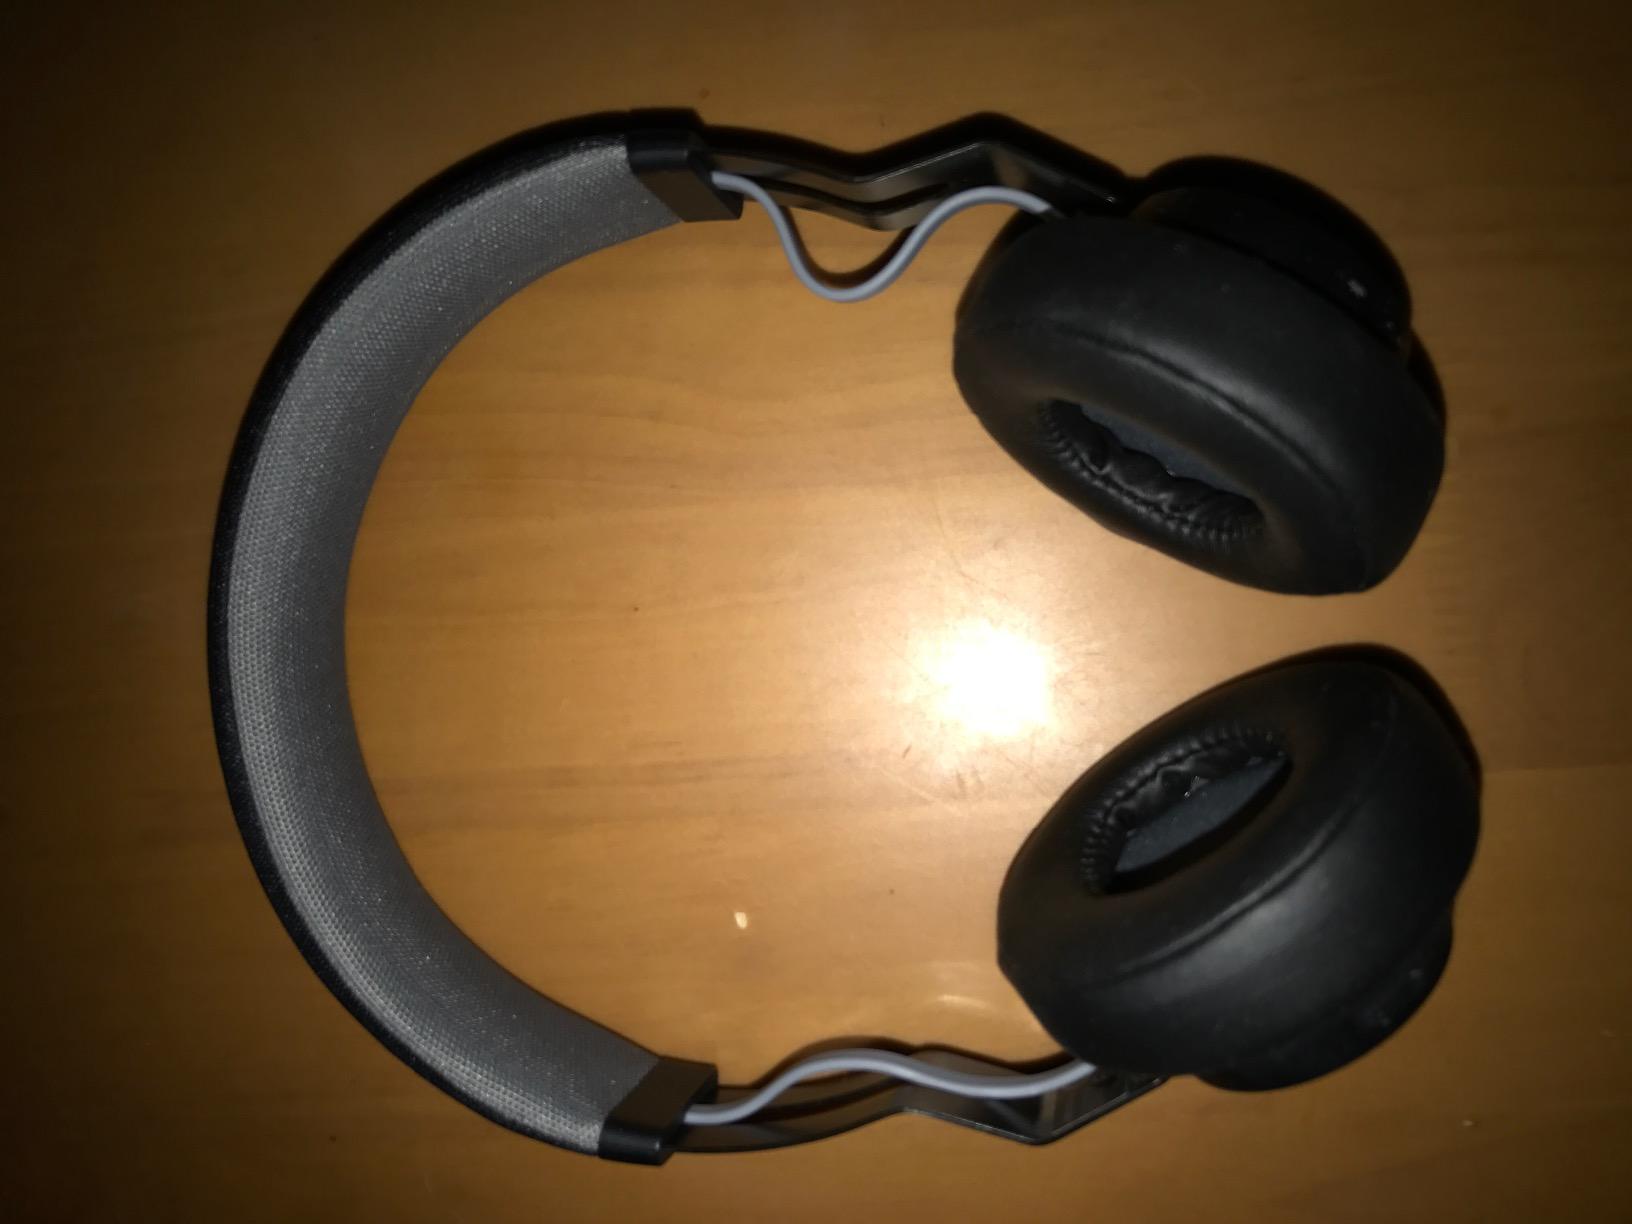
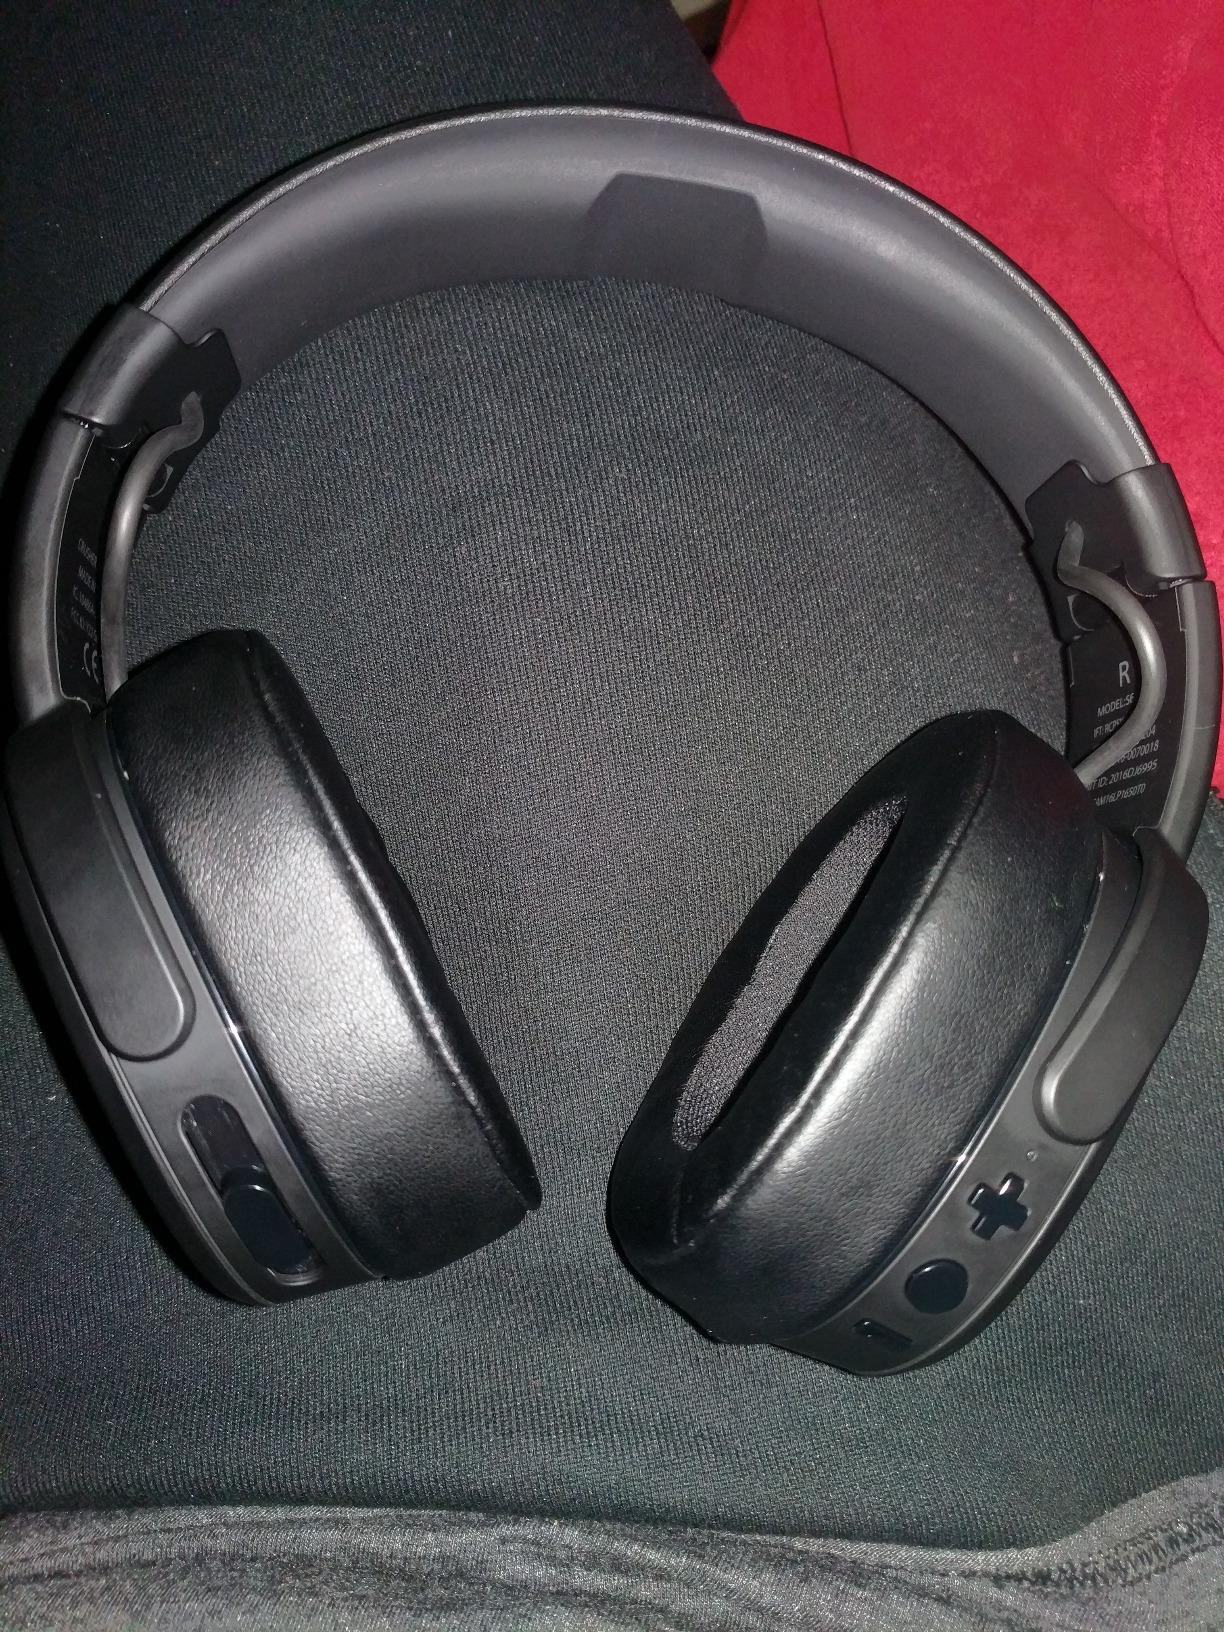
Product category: headphones
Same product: no